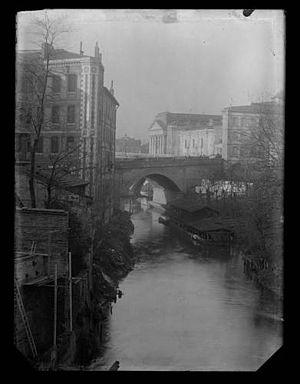
La Garonnette entre le pont et le quai de Tounis. Entre 1899 et 1907. Vue plongeante prise depuis le pont. Au premier plan le canal et les bâtiments qui l'entourent
La descente de la Halle-aux-Poissons, est une rue du centre historique de Toulouse, en France. Elle se trouve au nord-ouest du quartier des Carmes, dans le secteur 1 de la ville. Elle appartient au secteur sauvegardé de Toulouse. Depuis 1943, les côtés ouest et nord de la rue sont protégés comme site inscrit avec l'ensemble des rives de la Garonne. Cette protection est complétée en 1988 par un site classé qui regroupe le plan d'eau et berges de la Garonne.
Cet article présente une liste des voies de Toulouse, ville française, chef-lieu du département de Haute-Garonne et siège de la préfecture de la région Occitanie.